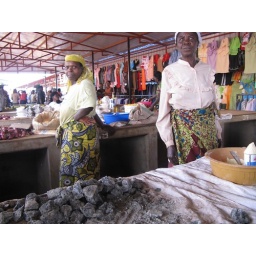
The rocks are placed in the water holders for the cattle, providing them with minerals and other miconutrients